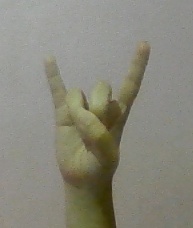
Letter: la